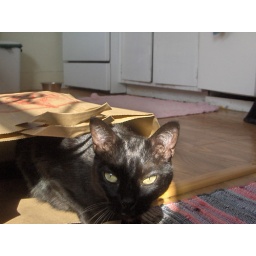
Dobson in a paper bag